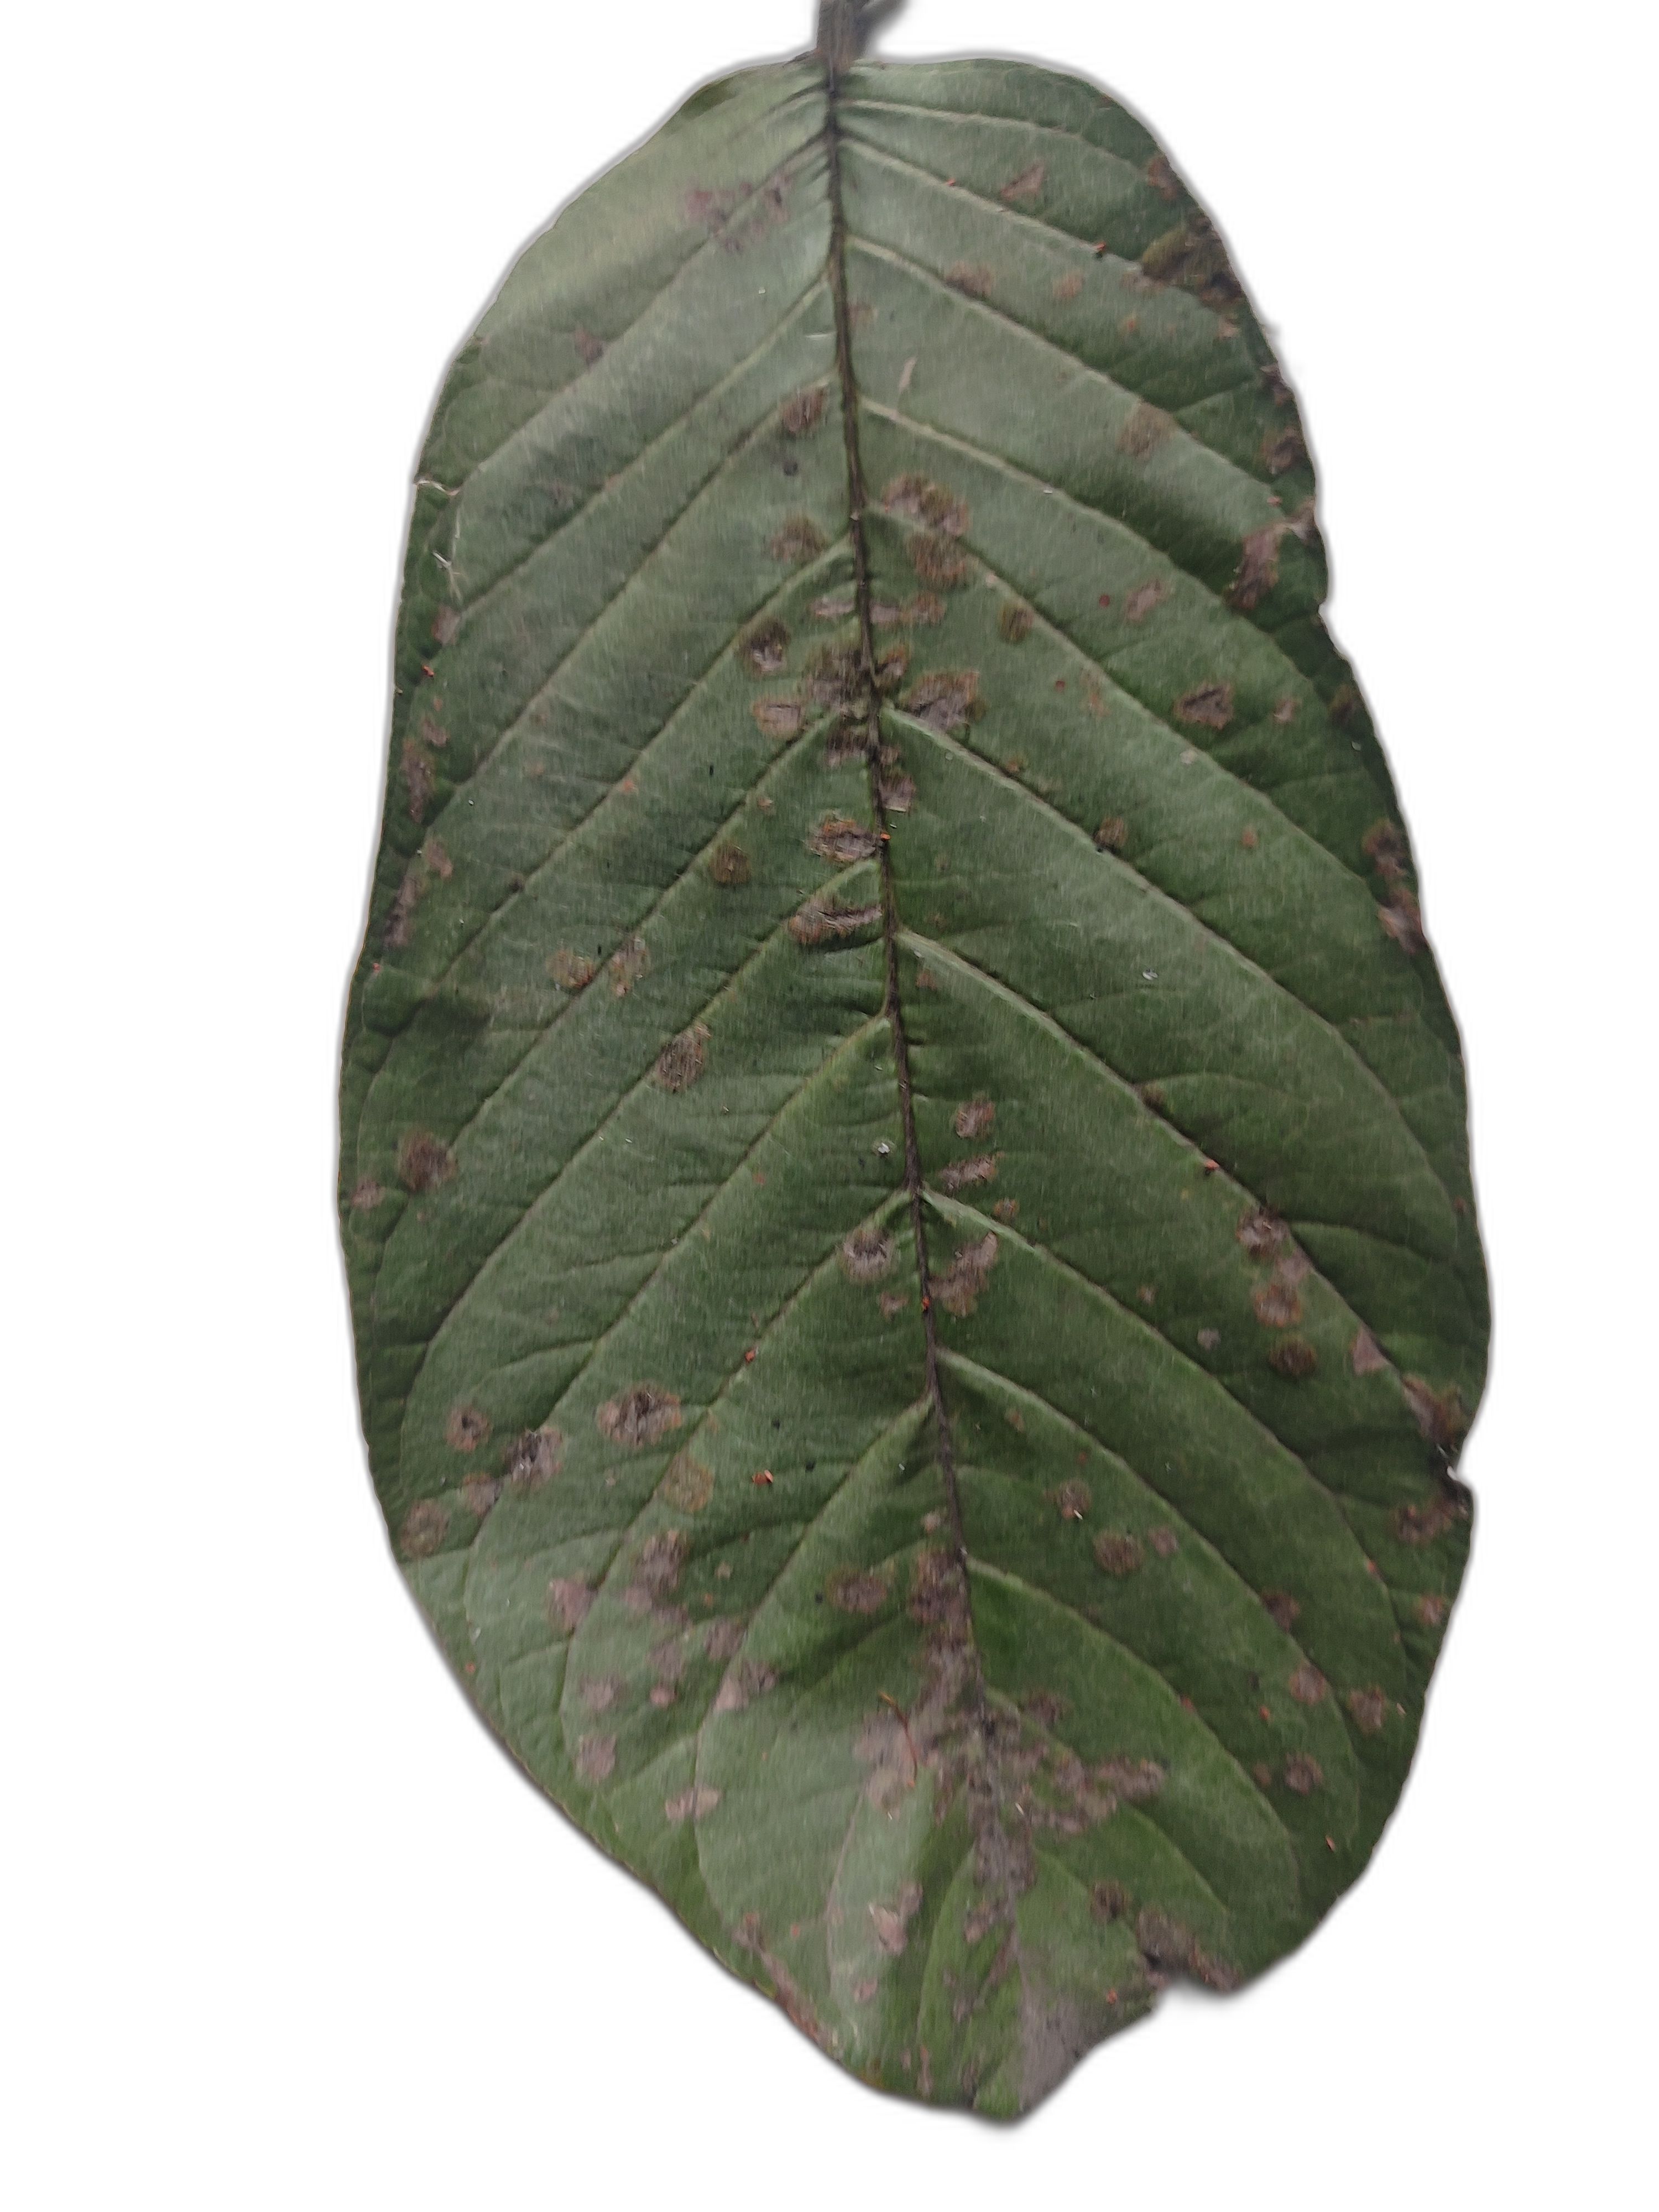
Plant part: leaf
Disease: Anthracnose